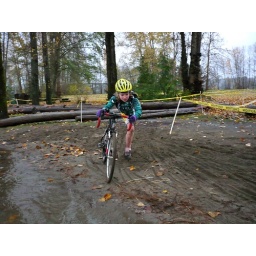
M runs the sand by the river